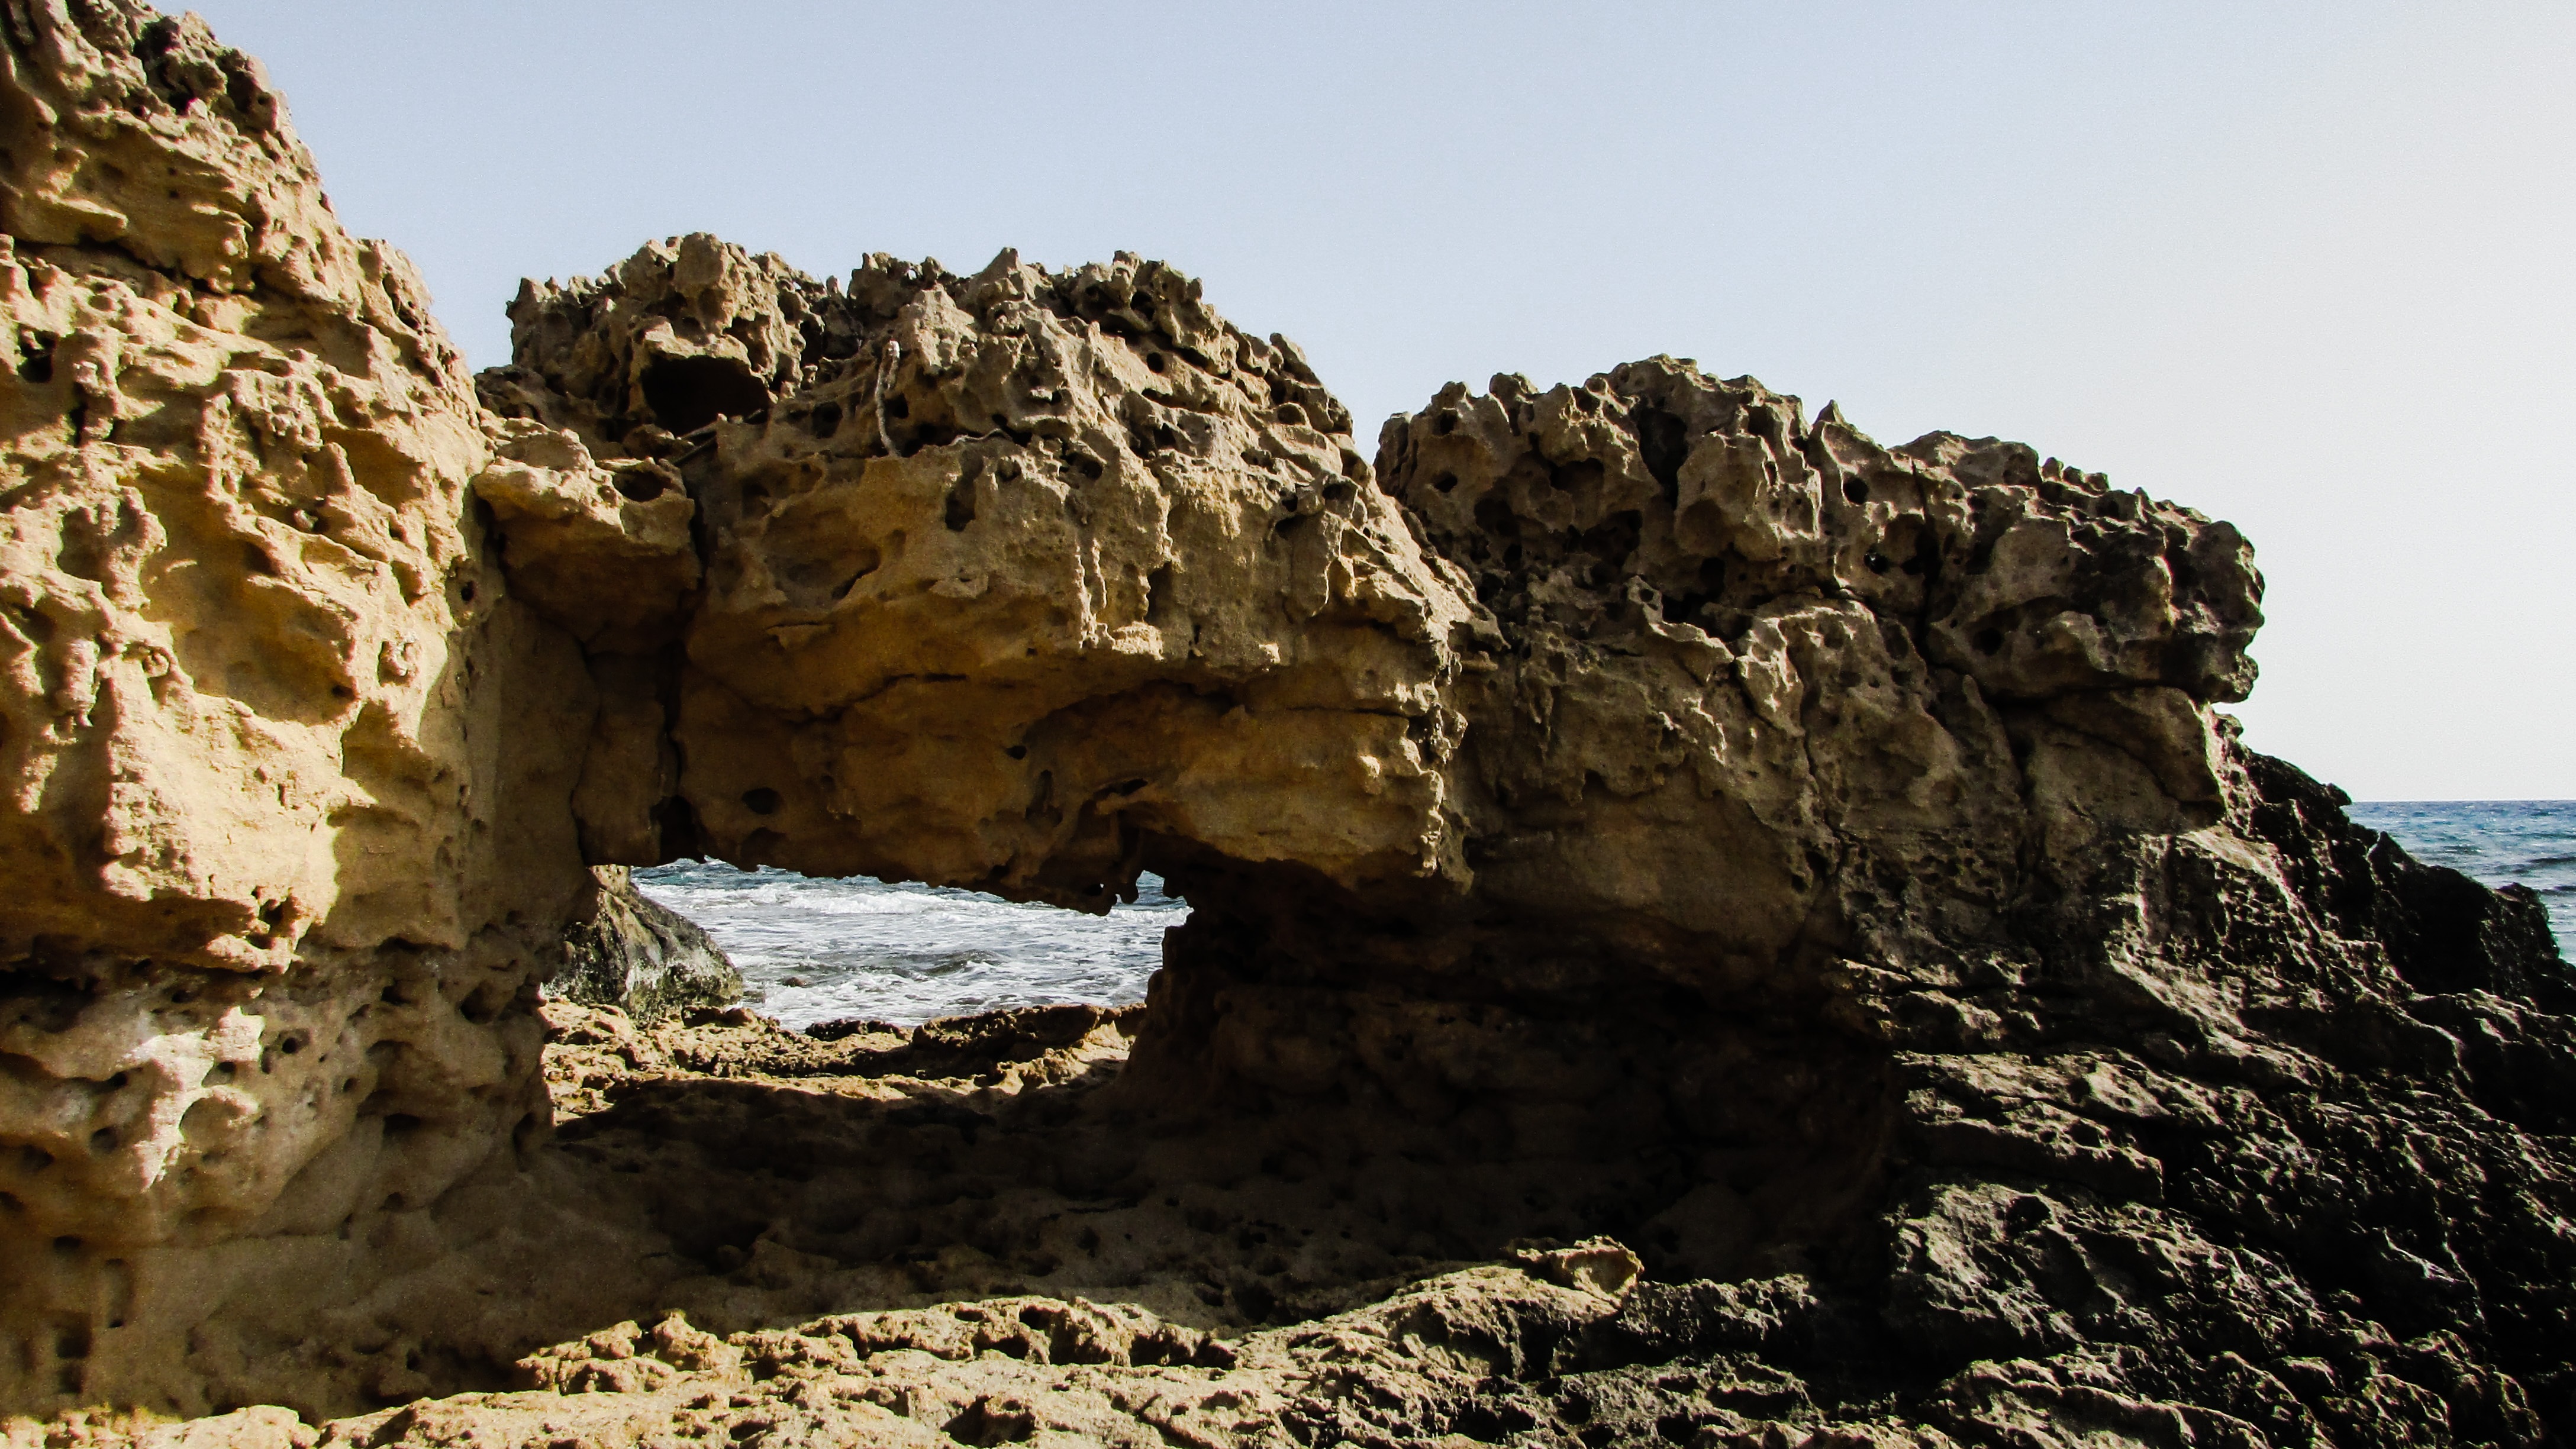
landscape, sea, coast, nature, rock, mountain, wave, window, coastline, formation, cliff, arch, autumn, terrain, material, geology, ruins, badlands, cyprus, cape, wadi, landform, ayia napa, natural arch, ancient history